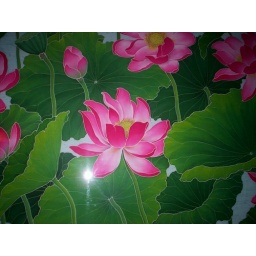
Fabulous water lilies play on the bed of protecting leaves in a Batik Art Painting seen in a Langkawi Hotel in Malaysia.